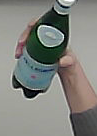
Product: sanpellegrino_water